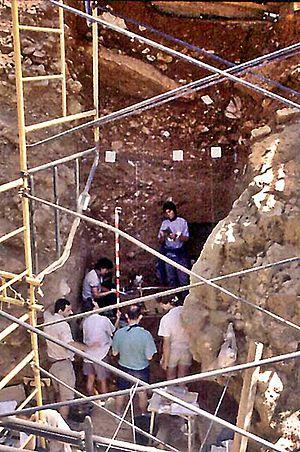
Gisement préhistorique de «Gran Dolina», à Atapuerca (Burgos, Espagne)